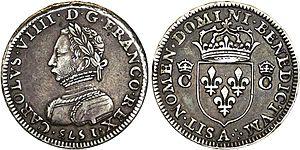
Piéfort de poids quadruple du demi-teston figurant Charles VIII, 1573, Paris
Charles IX, né le 27 juin 1550 au château royal de Saint-Germain-en-Laye et mort le 30 mai 1574 au château de Vincennes, est roi de France de 1560 à 1574.